Anchor Shipping and Foundry Company

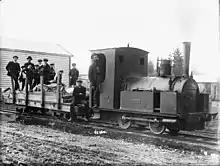
Anchor-built locomotive on the Takaka tramway

Alexander Brown was born at Larkhall, Scotland, probably on 23 February 1830, to Ellen Graham and Thomas Brown, a blacksmith. From 1846 to 1854 he was an apprentice and then engineer at James Gray & Company shipyard. In 1855 he joined Scott Russell's shipyard at Millwall, as an engineer building the "Great Eastern". In 1855 he went to the Crimea as 2nd engineer of the transport "Pioneer", but returned to Millwall for the launch of the "Great Eastern" in 1858. He helped build the "Lyttelton" and steamed with her to New Zealand, leaving England on 18 August 1859; it was intended that he remain in the colony for a year to fit out and then work on her. The wages offered were very attractive: £10 a month for the journey and £20 a month while in New Zealand. On arrival Alexander Brown refitted the "Lyttelton" as a paddle-steamer, visiting Lyttelton and then Dunedin. During the 1861 goldrush, she took passengers from Dunedin to Taieri. N Edwards & Co purchased the ship in 1862 and used it to trade between Nelson and Blenheim. Brown joined the new owners as chief engineer. In 1866 he accepted a shore appointment in Nelson to supervise repairs and alterations to the company's ships, the start of Anchor Foundry. In 1873 the foundry moved to a new port site. He was also engineer on the "Wallabi" and "Kennedy" until 1866. In 1880 Alexander Brown became a major shareholder in the Anchor Steam Shipping Co, which purchased the shipping and foundry assets from the estate of John Symonds. Brown continued as the Anchor Foundry Manager and in 1901 was appointed a Director and Consulting Engineer to the Anchor Shipping & Foundry Company. He visited the foundry daily until a few weeks before his death. His wife, Isabella Brown, died on 9 October 1904. They married in Nelson on 3 August 1868. Although his obituaries, published on 25 January 1913, say he died the day before, following a period of ill health, his death certificate says he died on 22 January. His children were Thomas, John, Irvine, Mrs R. Ward, of Christchurch and Agnes Isabella Ambridge (died 3 July 1943).